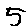
Label: 5